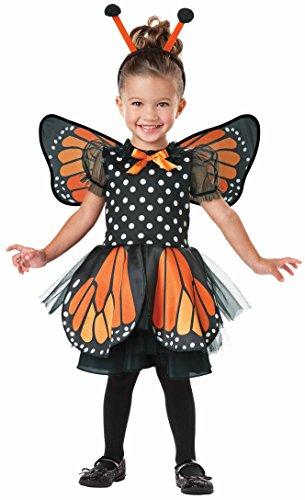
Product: Seasons Beautiful Butterfly Pretend Play Costume, Orange
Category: Clothing, Shoes & Jewelry | Costumes & Accessories | Kids & Baby | Girls | Costumes
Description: The perfect butterfly costume for pretend play or Halloween.
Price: $17.69
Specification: ProductDimensions:15.5x12.4x2.4inches|ItemWeight:6.4ounces|ShippingWeight:6.4ounces(Viewshippingratesandpolicies)|ASIN:B00MGIX0LU|Itemmodelnumber:UE1860|Manufacturerrecommendedage:24months-4years